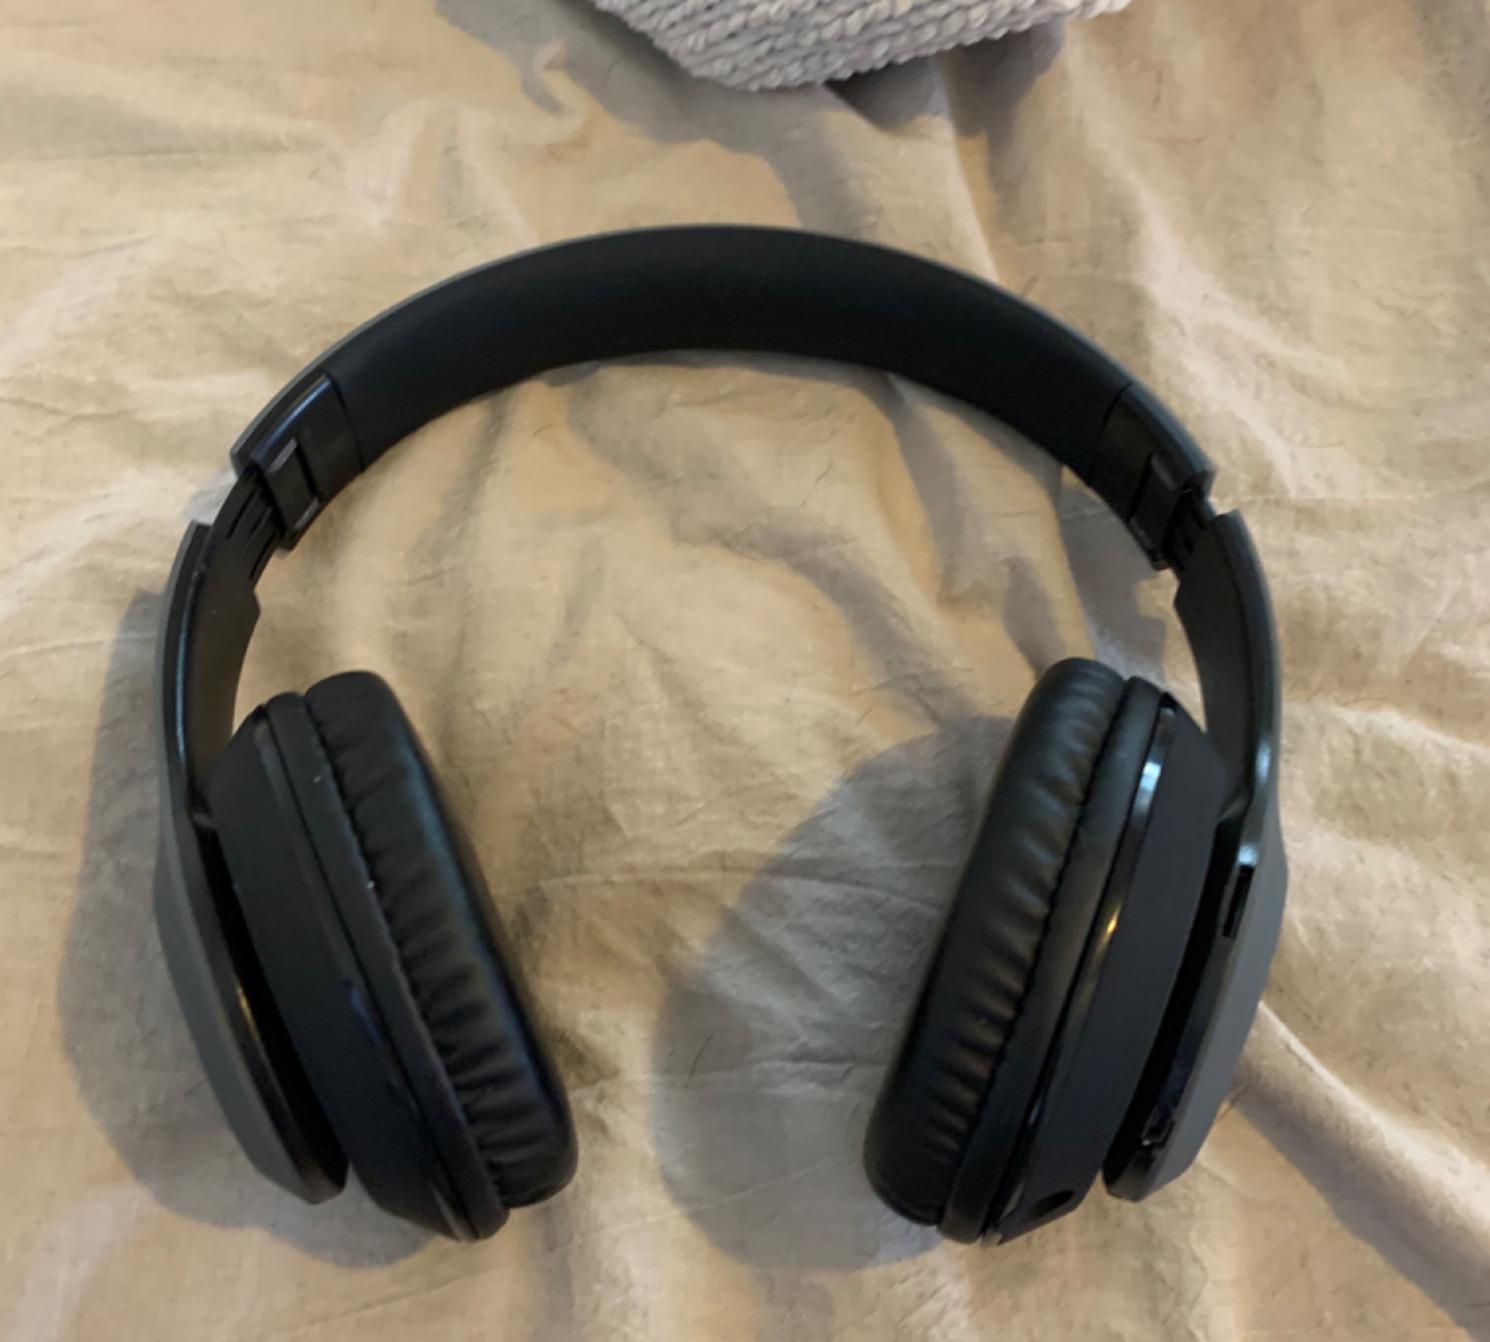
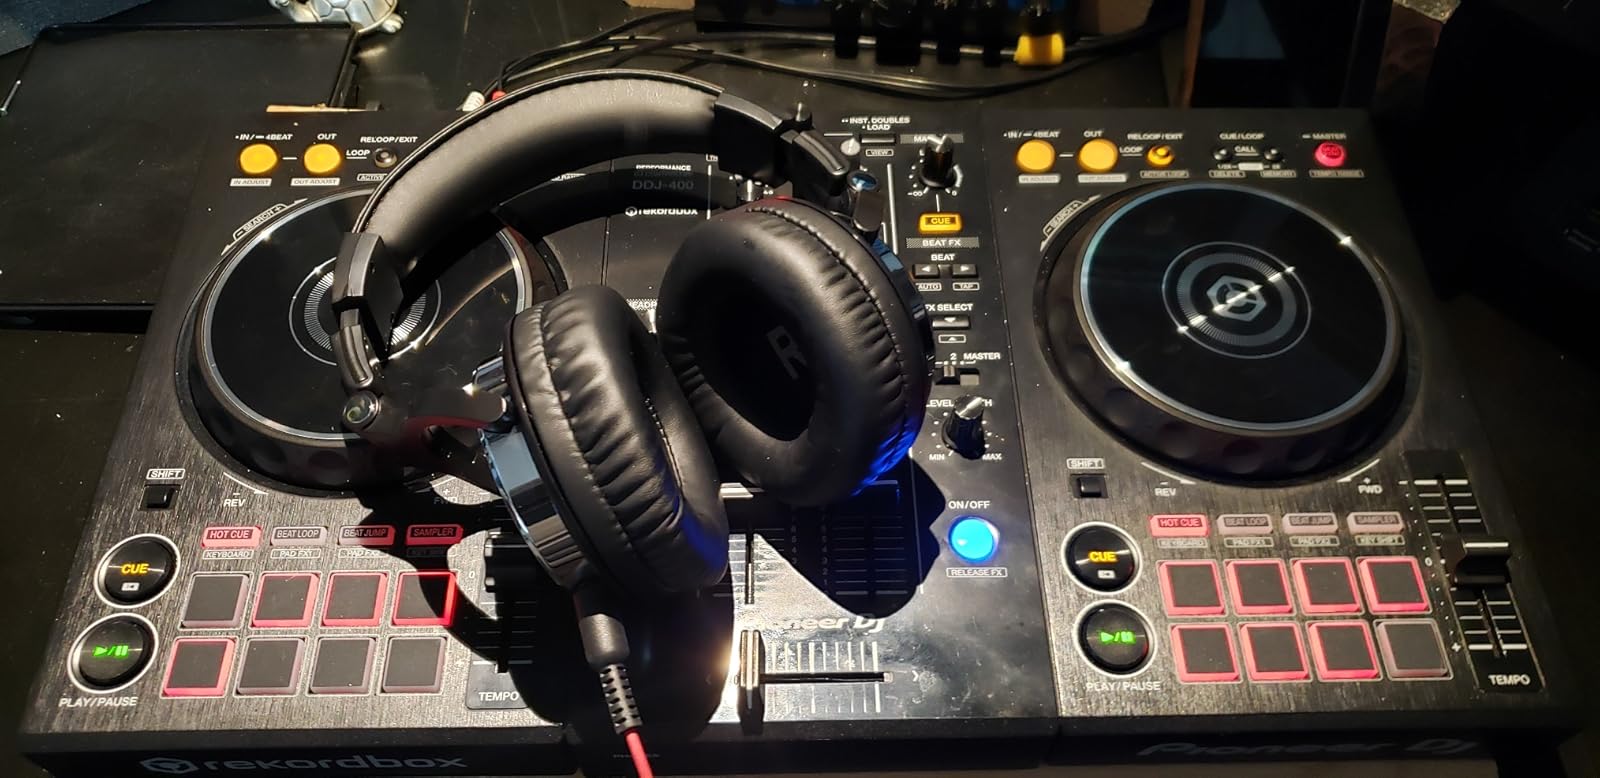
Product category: headphones
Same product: no